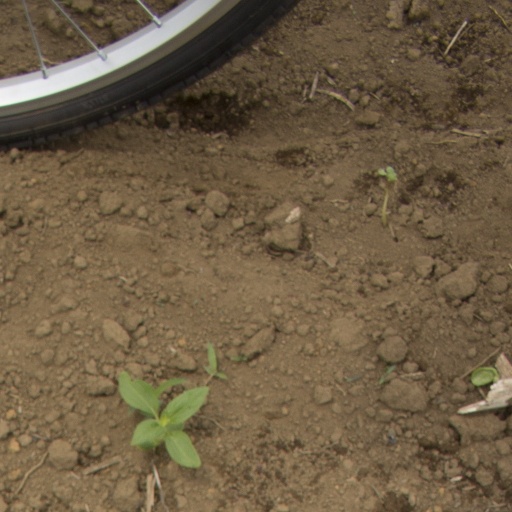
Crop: Jerusalem artichoke